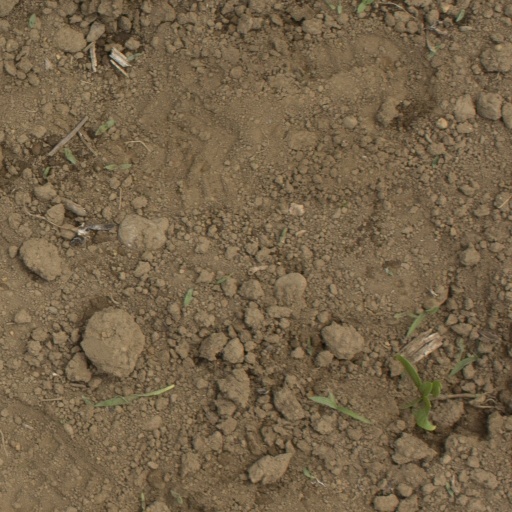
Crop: Jerusalem artichoke